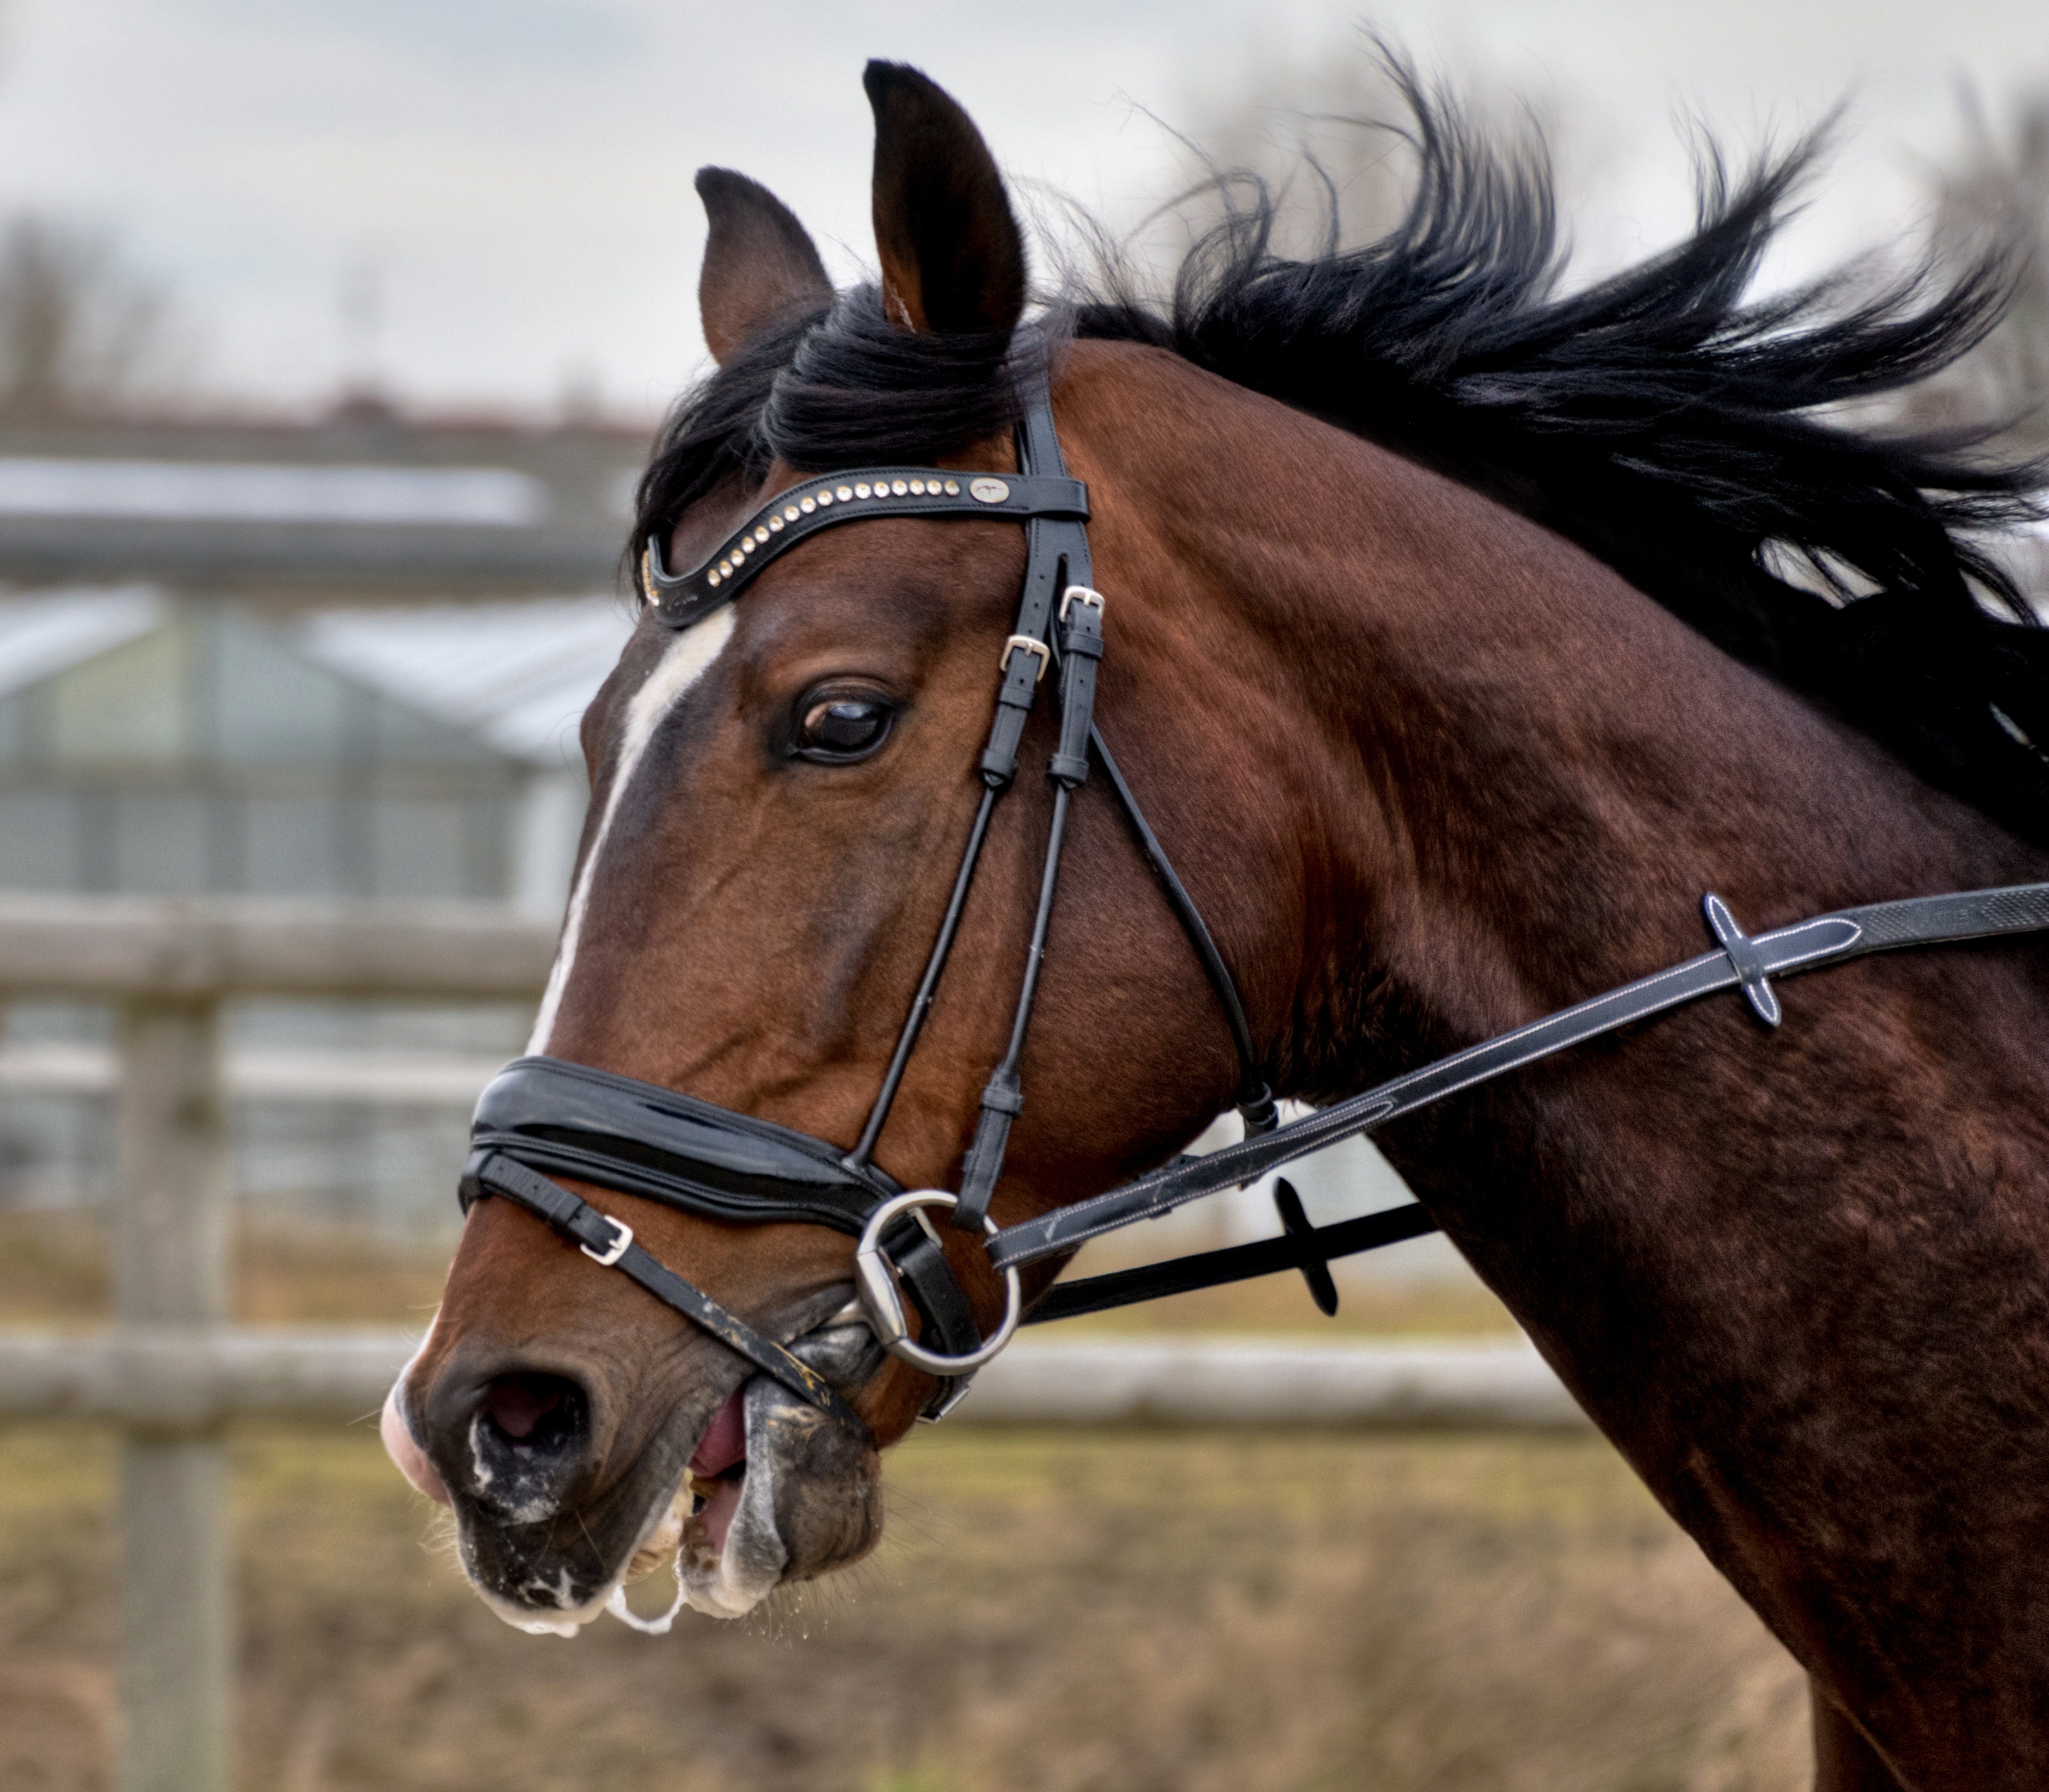
wind, horse, rein, stallion, mane, bridle, head, mare, halter, equestrianism, horse like mammal, mustang horse, horse harness, horse tack, animal sports, english riding, equestrian sport